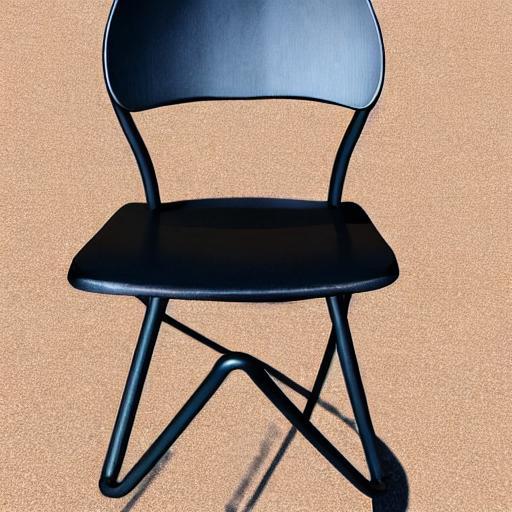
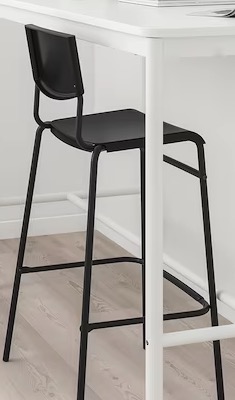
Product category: stool
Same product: no